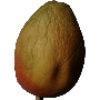
Label: Papaya 1